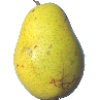
Label: pear_monster